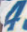
Number: 4